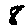
Label: 8